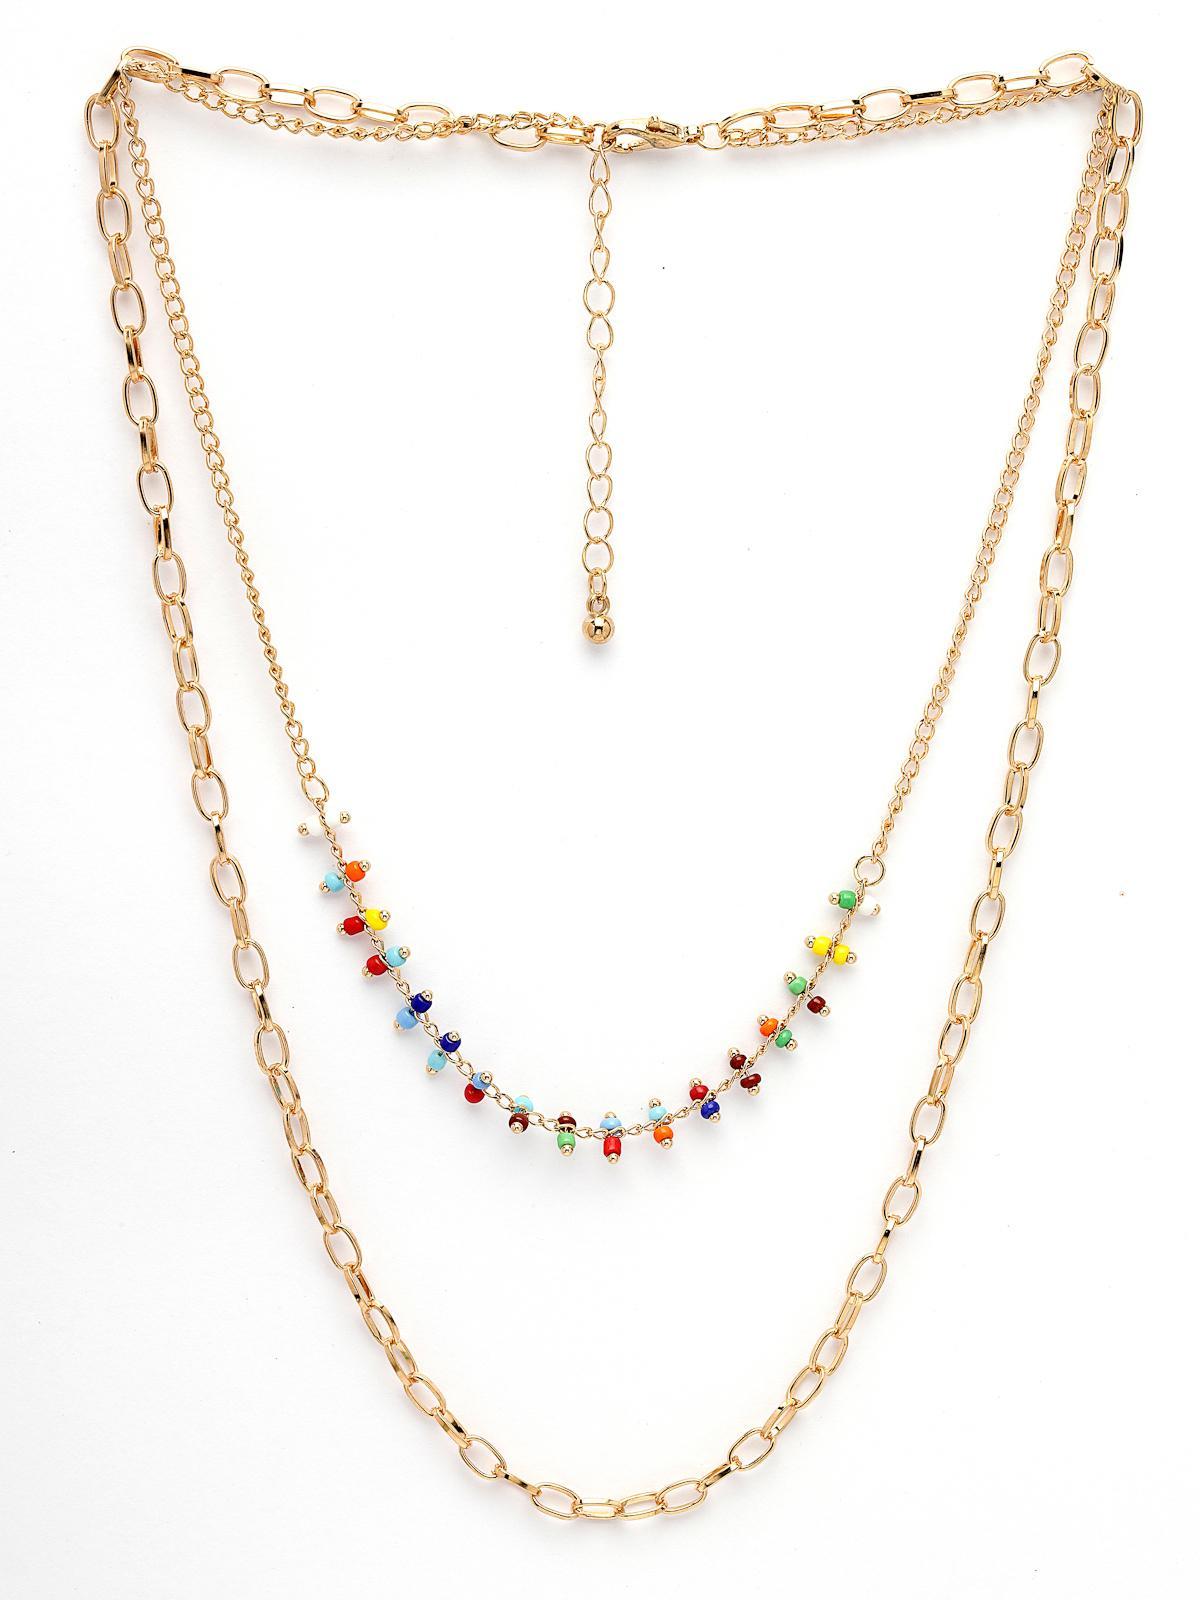
Scintillare by Sukkhi Eye-Catchy Multicolor 2 Layered Gold Plated Choker Necklace for Women & Girls |Birthday Gift for Girls And Women Anniversary Gift for Wife| Gifts Collection|N106597
Type: Necklaces & Pendants
Brand: Scintillare by Sukkhi
Price: Rs. 299
 Elevate your style with the Eye-Catchy Multicolor 2-Layered Gold Plated Choker Necklace by Scintillare from Sukkhi. This trendy and vibrant necklace is a stunning accessory for women and girls. The multicolored design adds a playful and chic touch, making it an ideal birthday or anniversary gift. Transform your look with this eye-catching piece from Scintillare's Gifts Collection, a perfect blend of contemporary fashion and vibrant elegance.Disclaimer:There may be slight variation in shade and colour due to photographic effects and monitor settings
Included: 1 Necklace